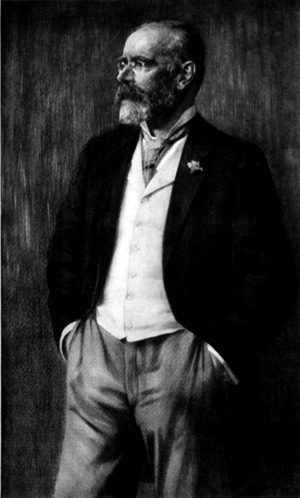
Henri (Heinrich) Angst, diplomate anglo-suisse et directeur de musée
Le Musée national suisse est un musée situé à Zurich, à côté de la gare centrale. Il fait partie des « Musées nationaux suisses ». Cette institution a accueilli au fil des dernières décennies des annexes dans différentes régions de la Suisse. Le Landesmuseum est le siège central d'un organisme qui s'est par ailleurs doté d'un Centre des collections, doté de services hautement spécialisés en conservation-restauration.
Heinrich Angst, né le 18 octobre 1847 à Regensberg dans le canton de Zurich et mort le 15 mai 1922 dans la même commune, est un diplomate suisse et conservateur de musée.